Desafio Internacional das Estrelas

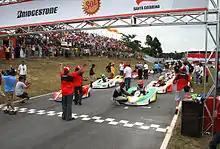
Grid of Race-2 2007 Desafio Internacional das Estrelas

The Desafio Internacional das Estrelas ("International Challenge of the Stars" in Portuguese) is an annual charity kart race organised by Felipe Massa since 2005. The first edition was held on Kartódromo Toca da Coruja on Bauru. For 2006 at 2008 the challenge was moved to Kartódromo dos Ingleses on Florianópolis and since 2009 at Arena Sapiens Park, also at Florianópolis.